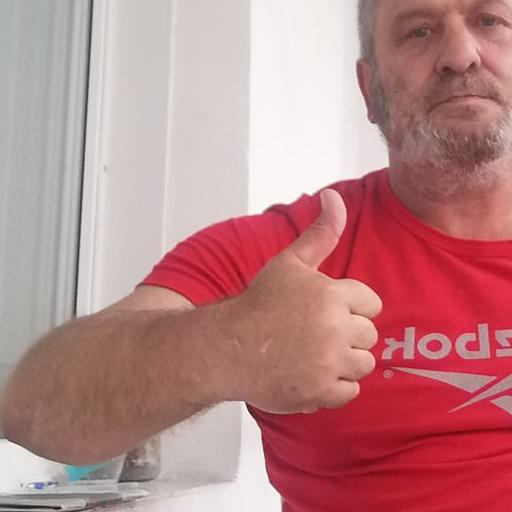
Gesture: like